World Snooker Championship 2005 (video game)

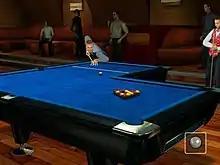
The Pool mode from WSC 2005, displaying an altered sized table

This is the first game in the series to use the official World Snooker Championship moniker for the game. The game features modes similar to the previous entry in the series, with a career mode, tournament mode, and online modes, as well as quickplay and training modes. The game also features an unlockable "League of Champions" which allows you to replay past real-life events. The game features additional modes to previous releases, with options to play games such as bar billiards.